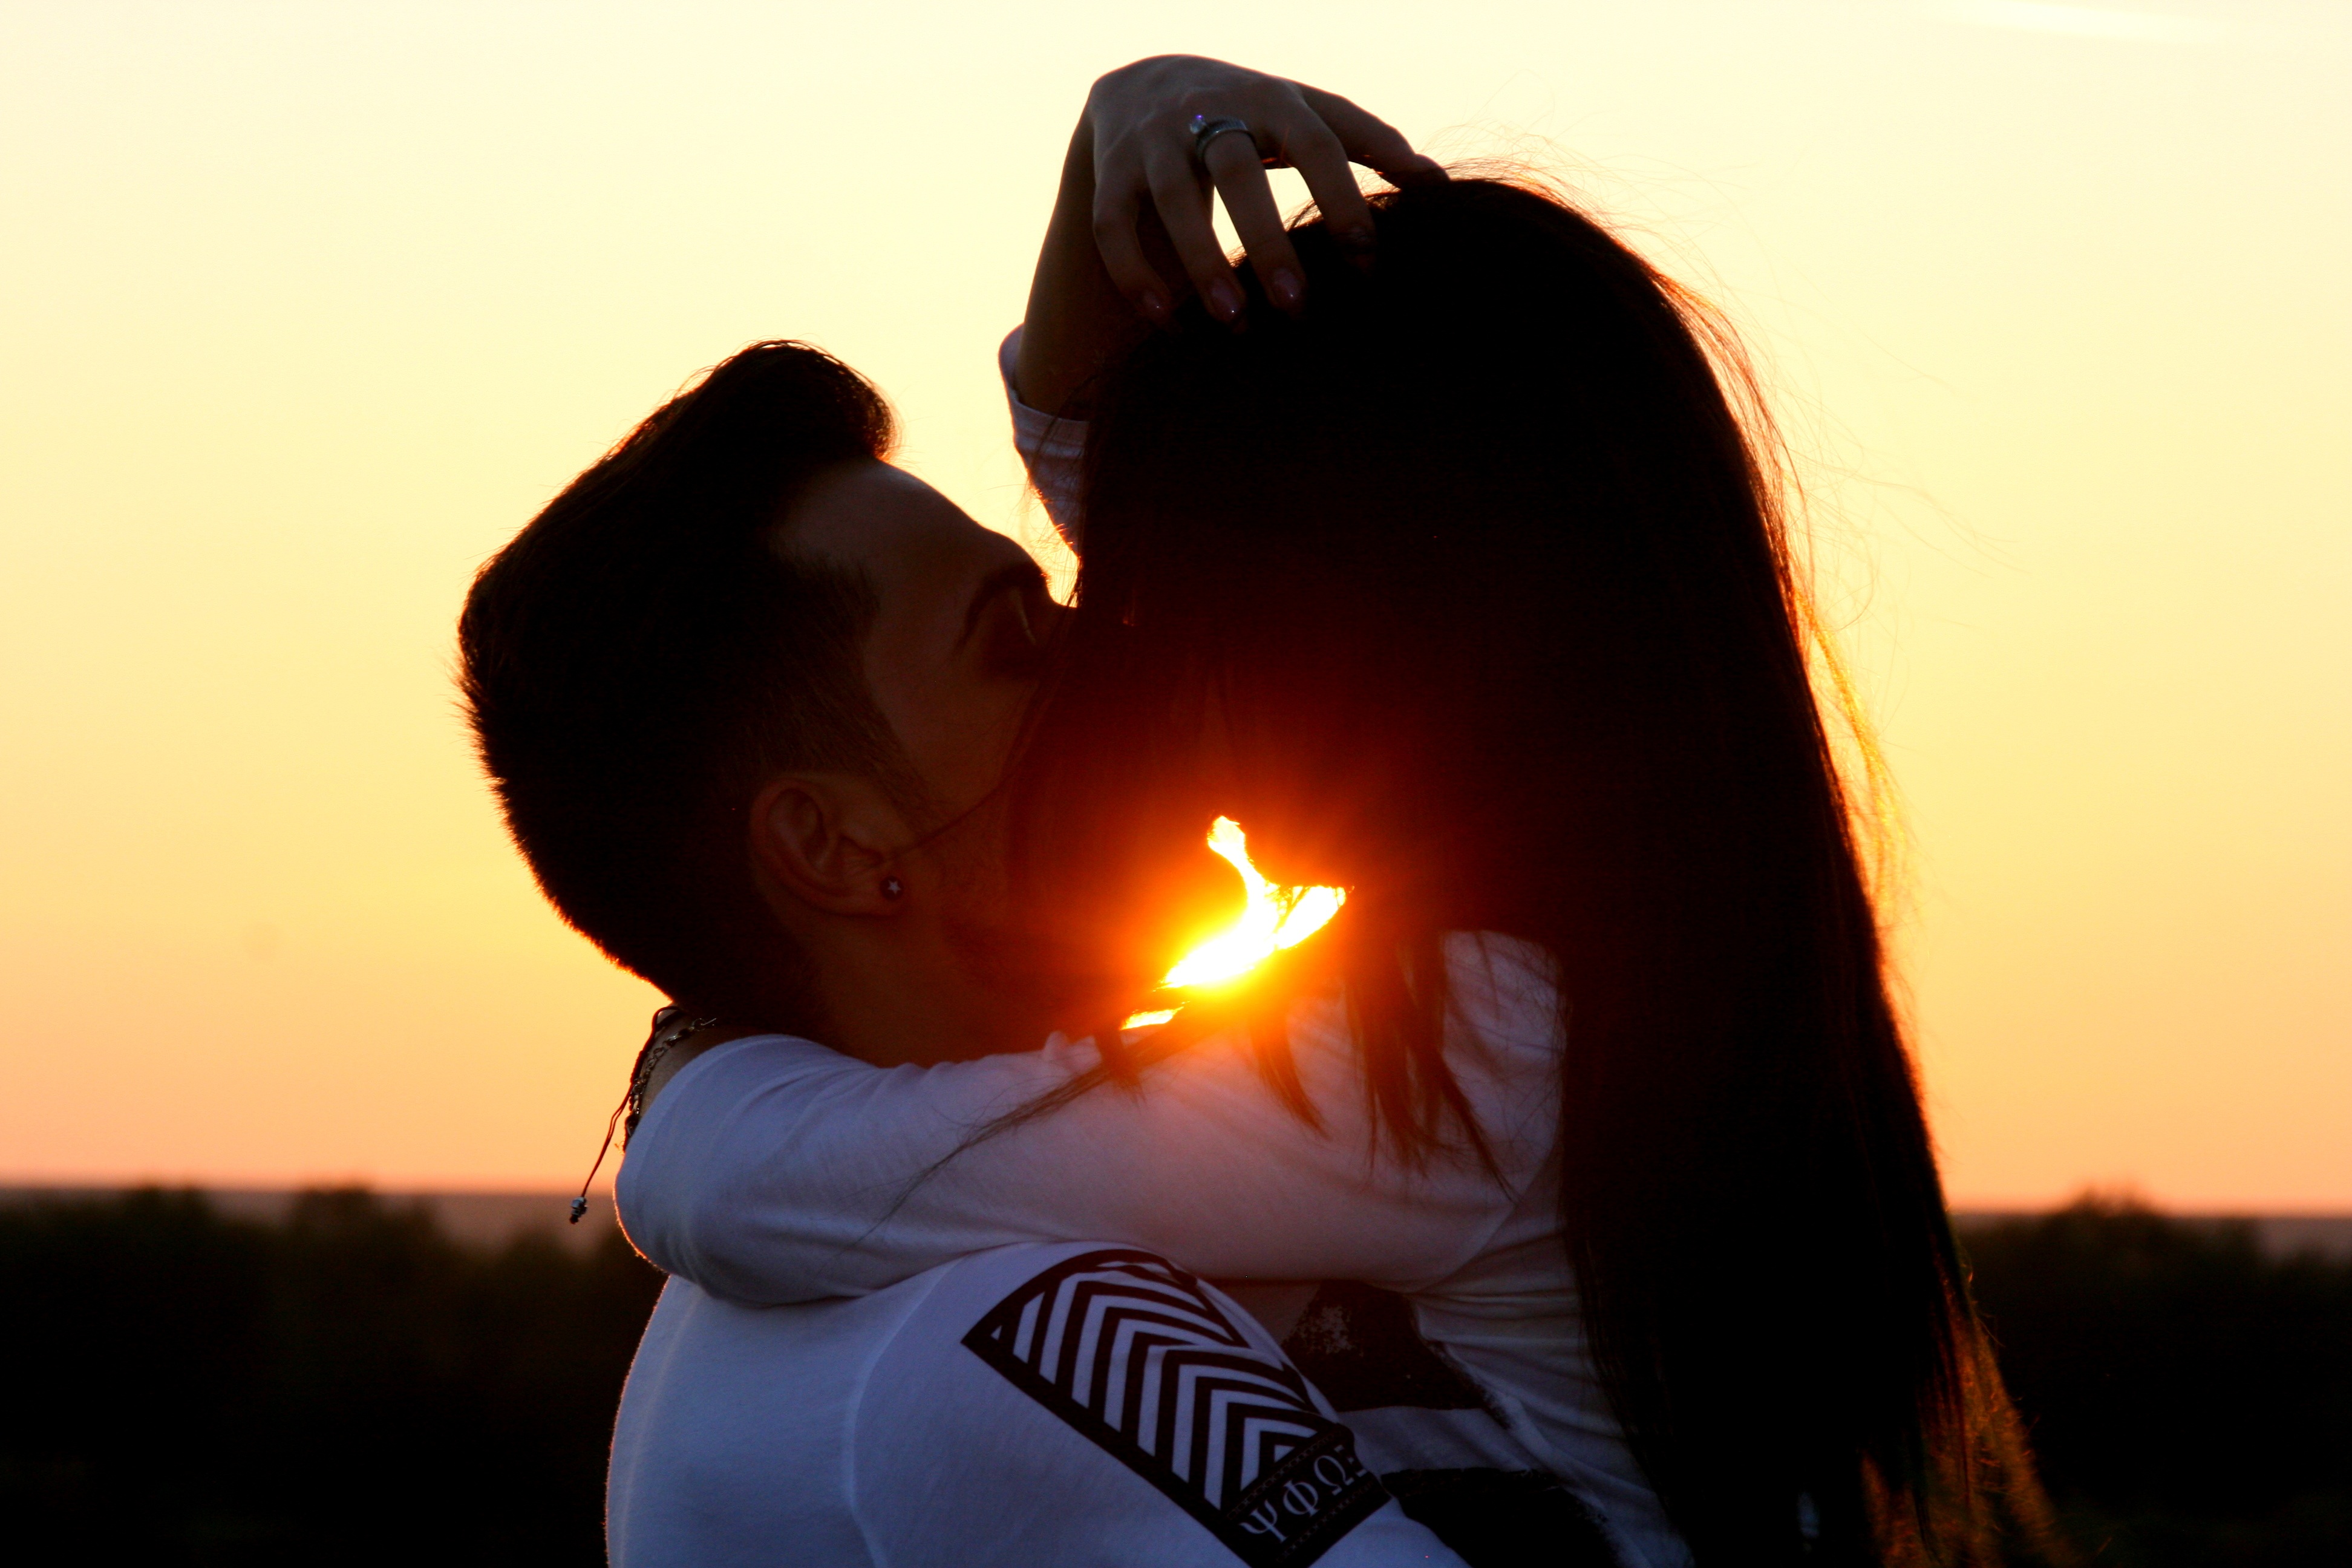
hand, person, light, girl, woman, sunset, sunlight, morning, love, kiss, couple, romance, darkness, human body, fun, beauty, organ, emotion, interaction, human action